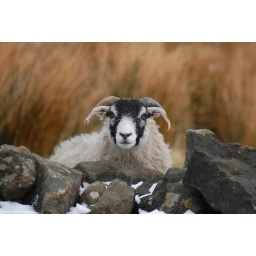
A ram peers over a snow dusted stone wall in the Peak District